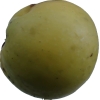
Label: Apple 13